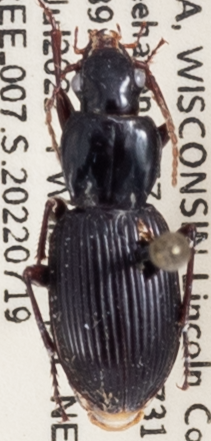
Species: Pterostichus tristis
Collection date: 2022-07-19
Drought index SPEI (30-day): -1.45
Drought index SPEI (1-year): -0.03
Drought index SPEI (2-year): -0.24